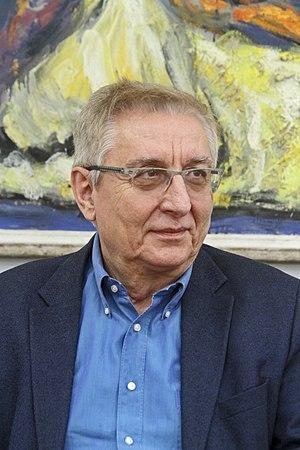
Stevan Pilipović est un mathématicien serbe. Depuis 2009, il est membre de l'Académie serbe des sciences et des arts. Depuis 2015, il est président de la Section de Novi Sad de l'Académie serbe des sciences et des arts.